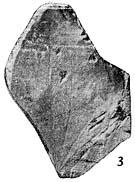
一个化石属于被子植物，其特征描述:叶正菱形，圆菱形或近肾形，长3.1~5.0厘米，宽3.1~4.6厘米，基部楔形，宽楔形或圆形，顶端急尖或钝尖，偶尔浅裂。叶缘全缘，微波状。叶柄保存3.7厘米。叶纸质或薄革质。叶脉为掌状五出脉，弧曲~环结脉序，主脉细，中主脉基部直伸，上部微呈“之”字形弯曲，有3~4对细弱互生的侧脉自中脉伸出，并与间主脉之末端联合成脉环，中间一对间主脉细，它与中主脉呈20°角自叶基部微呈弧形伸出。有3~4对较强的侧脉自间主脉向外侧折伸，其末端分叉于叶缘内侧联结成脉环。基部一对外主脉细，分叉或不分叉与相邻的侧脉联结成脉环。第三级脉细，呈不规则四边形或五边形网，网眼直径4~6毫米。第四级脉形成四边形和五边形细网。第五级脉形成更小的网，其内有1~2次分叉的游离脉。